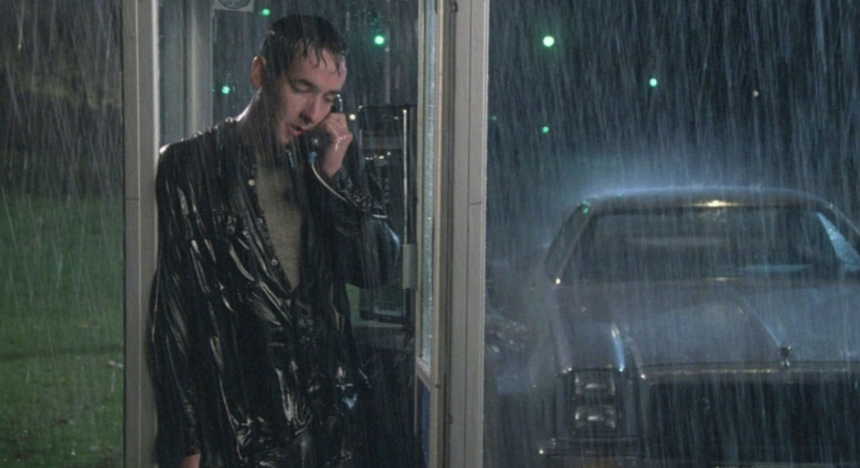
Weather: rain or strom